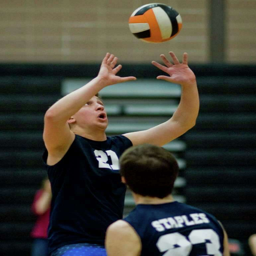
person sets up the ball during a game .